Del City, Oklahoma

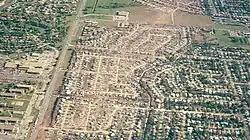
Aerial view of Del City after the tornado

A large area of Del City was significantly damaged by the Bridge Creek–Moore F5 tornado that passed through the Oklahoma City metropolitan area on May 3, 1999. The tornado first touched down southwest of the community of Amber. The funnel was approximately a half-mile wide when it entered Del City as an F4 from the west near the intersection of S.E. 44th Street and Spiva Drive. The tornado continued on a north-northeast trajectory, exiting the city near Sooner Road and Woodview Drive. Hail and high winds were experienced by residents in the surrounding area. President Bill Clinton visited Del City and the surrounding areas a few days later to view the damage caused by the storm.